Gothaer Waggonfabrik

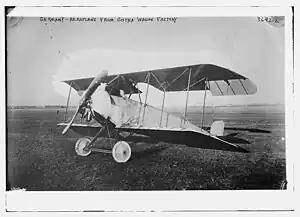
Gothaer Waggonfabrik LD.5 airplane in 1915

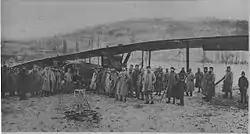
AEG G.IV crash 23 December 1917

Gothaer Waggonfabrik ("Gotha", GWF) was a German manufacturer of rolling stock established in the late nineteenth century at Gotha. During the two world wars, the company expanded into aircraft building.